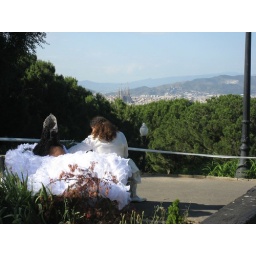
That tremendous cloud of white is, in fact, that woman's dress. Not sure what the occasion was.